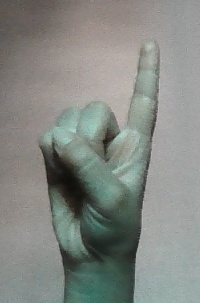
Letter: bb